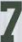
Number: 7